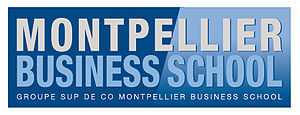
Montpellier Business School
Montpellier Business School er en europæisk business school med campusser i Montpellier. Skolen, der blev grundlagt i 1897. MBS blev placeret på en 69. plads blandt de europæiske business schools i 2019 af Financial Times. MBS har ligeledes et PhD-program såvel som adskillige Master-programmer inden for specifikke managementområder, såsom marketing, finans eller iværksætteri.